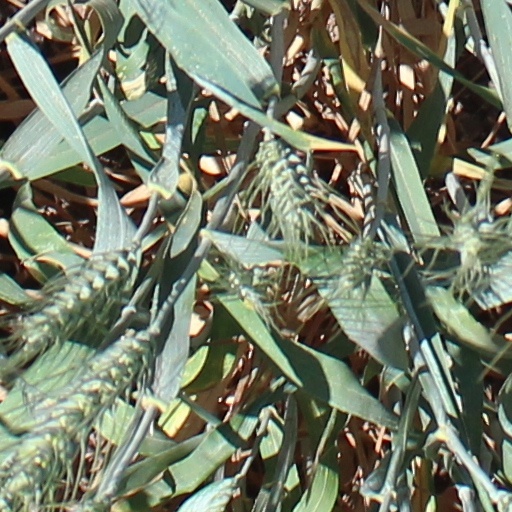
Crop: wheat